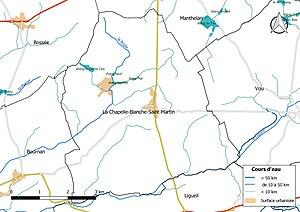
Carte du réseau hydrographique de la commune de fr:La Chapelle-Blanche-Saint-Martin (France).
La Chapelle-Blanche-Saint-Martin est une commune française du département d'Indre-et-Loire, en région Centre-Val de Loire.